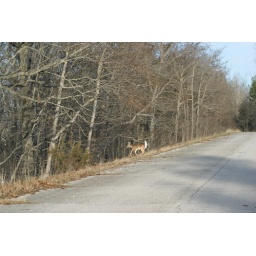
white-tailed deer crosses road in Stone County, Arkansasby kevin quinn, extension video specialist